Ashikaga Takauji

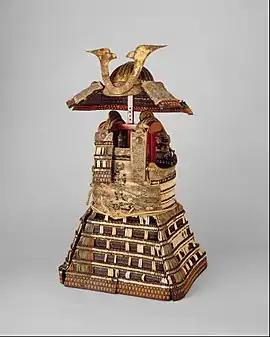

His childhood name was Matagorō (又太郎). Takauji was a general of the Kamakura shogunate sent to Kyoto in 1333 to put down the Genkō War which had started in 1331. After becoming increasingly disillusioned with the Kamakura shogunate over time, Takauji joined the banished Emperor Go-Daigo and Kusunoki Masashige, and seized Kyoto. Soon after, Nitta Yoshisada joined their cause, and laid siege to Kamakura. When the city fell to Nitta, the Shogunal regent, Hōjō Takatoki, and his clansmen committed suicide. This ended the Kamakura shogunate, as well as the Hōjō clan's power and influence. Go-Daigo was enthroned once more as emperor, reestablishing the primacy of the Imperial court in Kyoto and starting the so-called Kenmu Restoration.